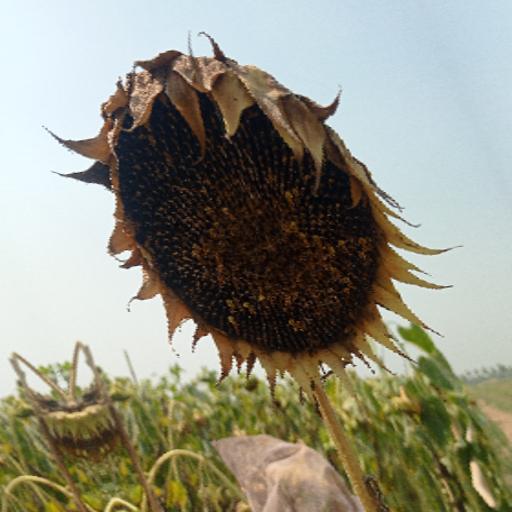
Label: Gray_mold